Al-Jura

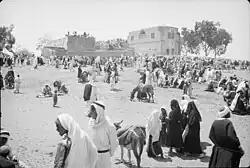
The shrine during the annual festival

The Shrine of Husayn's Head was a Fatimid-era shrine located on a hill outside Al-Jura that was reputed to have held the head of Husayn ibn Ali between c.906 CE and 1153 CE.